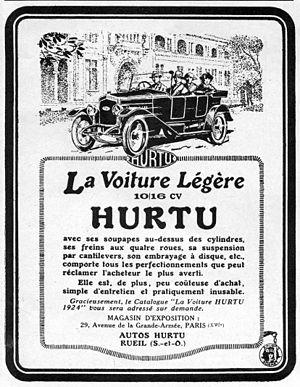
Réclame pour les automobiles Hurtu en 1924. - Magasin d'exposition: 29 Avenue de la Grande-Armée.
Hurtu est une marque historique de machines à coudre, puis de moteurs auxiliaires et d'automobiles.